Panchatantra

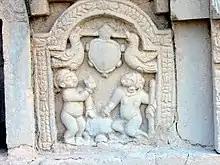
Panchatantra illustration in Nalanda Temple, 7th century CE (Turtle and the Geese)

Book five of the text is, like book four, a simpler compilation of moral-filled fables. These also present negative examples with consequences, offering examples and actions for the reader to ponder, avoid, and watch out for. The lessons in this last book include "get facts, be patient, don't act in haste then regret later", "don't build castles in the air". The book five is also unusual in that almost all its characters are humans, unlike the first four where the characters are predominantly anthropomorphized animals. According to Olivelle, it may be that the text's ancient author sought to bring the reader out of the fantasy world of talking and pondering animals into the realities of the human world.